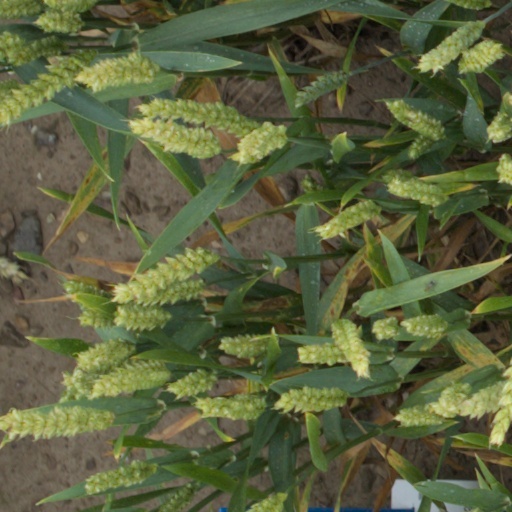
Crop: wheat